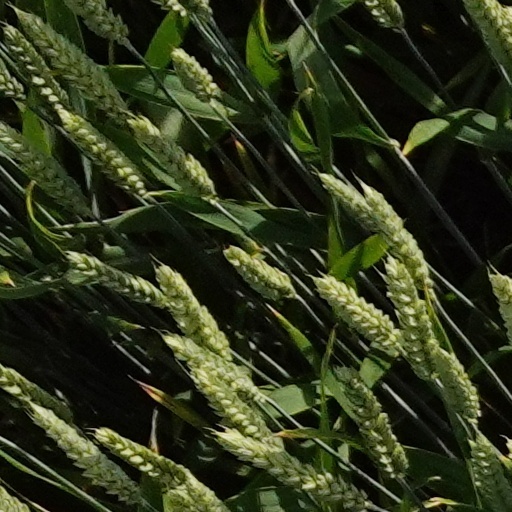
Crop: wheat